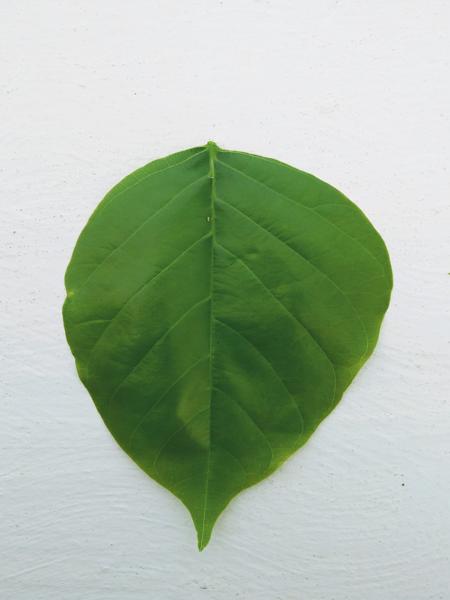
Plant: Honge